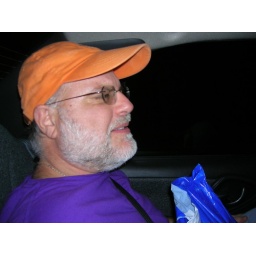
Purple shirt and orange hat - he was easy to spot in a crowd.